Bandeau

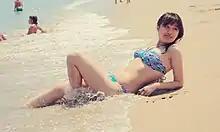

A bandeau (diminutive of the French word meaning 'strip') is a garment comprising, in appearance, a strip of cloth. Today, the term frequently refers to a garment that wraps around a woman's breasts. It is usually part of a bikini in sports or swimsuit. It is similar to a tube top, but narrower. It is usually strapless, sleeveless, and off the shoulder. Bandeaux are commonly made from elastic material to stop them from slipping down, or are tied or pinned at the back or front. In the first half of the 20th century, a "bandeau" was a narrow band worn by women to bind the hair, or as part of a headdress.